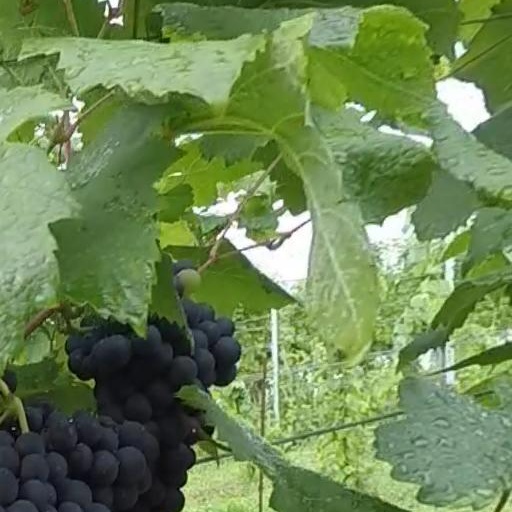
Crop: grape